Extinction Rebellion

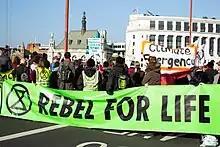
"Rebellion Day" on Blackfriars Bridge, 2018

Extinction Rebellion originated in the United Kingdom at a meeting of activists including Gail Bradbrook, Roger Hallam and Simon Bramwell in April 2018, at which they drew up a number of goals. About one hundred academics signed a call to action in their support in October 2018, and XR was launched on 31 October by Hallam, Bradbrook, Simon Bramwell, and other activists from the campaign group Rising Up!